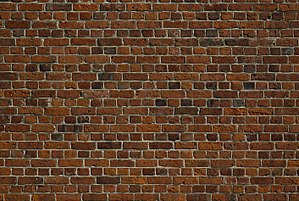
Mur (væg)
En mur bygget af munkesten
endegavl af munkesten
En mur er en betegnelse for en af sten og andre byggematerialer såsom teglsten opført konstruktion – en linje, der danner en afgrænsning. En mur kan sammen med andre mure danne aflukker, der sammen med overdækninger, kan skabe levevilkår for mennesket, som vi kender det fra huse. Mure kan også tjene forsvarsformål som i borge, voldsteder og bymure.